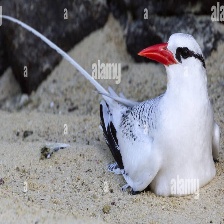
Species: RED BILLED TROPICBIRD
Scientific name: PHAETHON AETHEREU